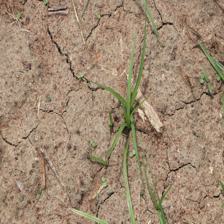
Label: Grass